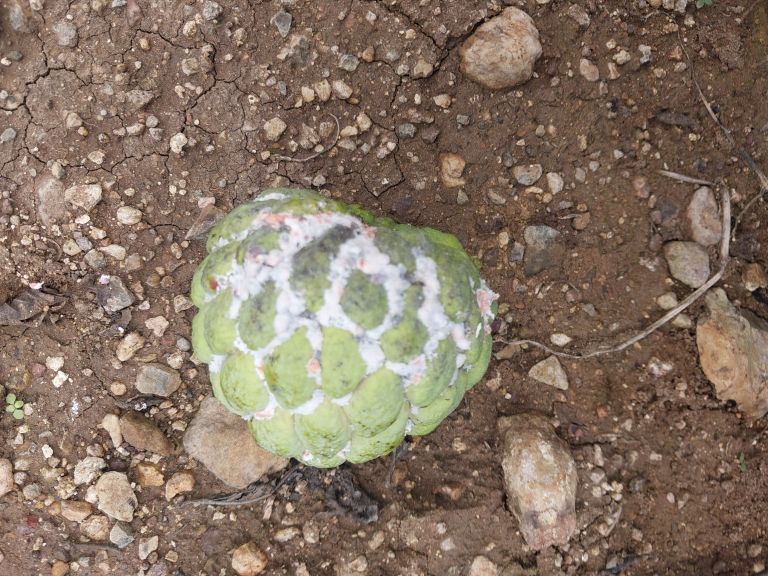
Disease label: Mealy Bug